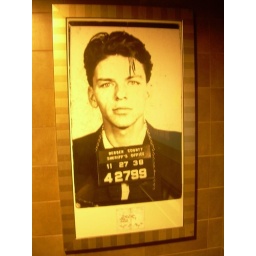
in the bathroom on the first floor